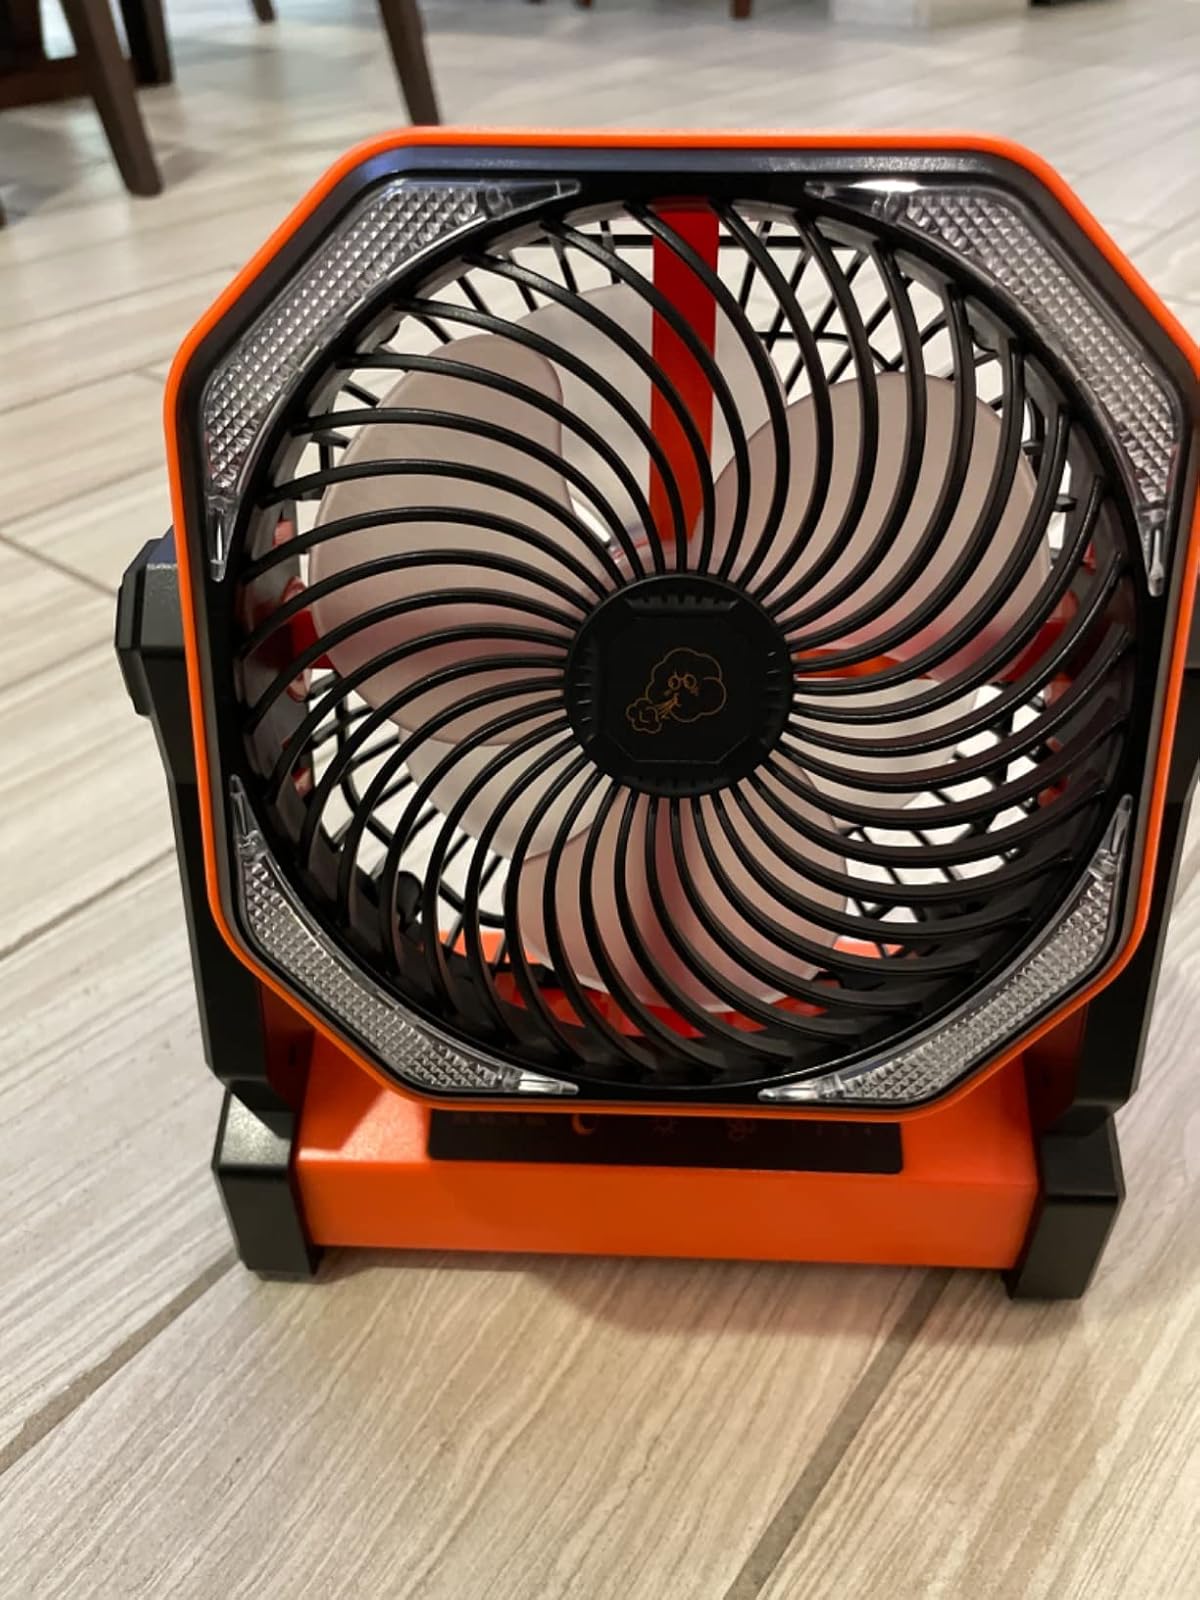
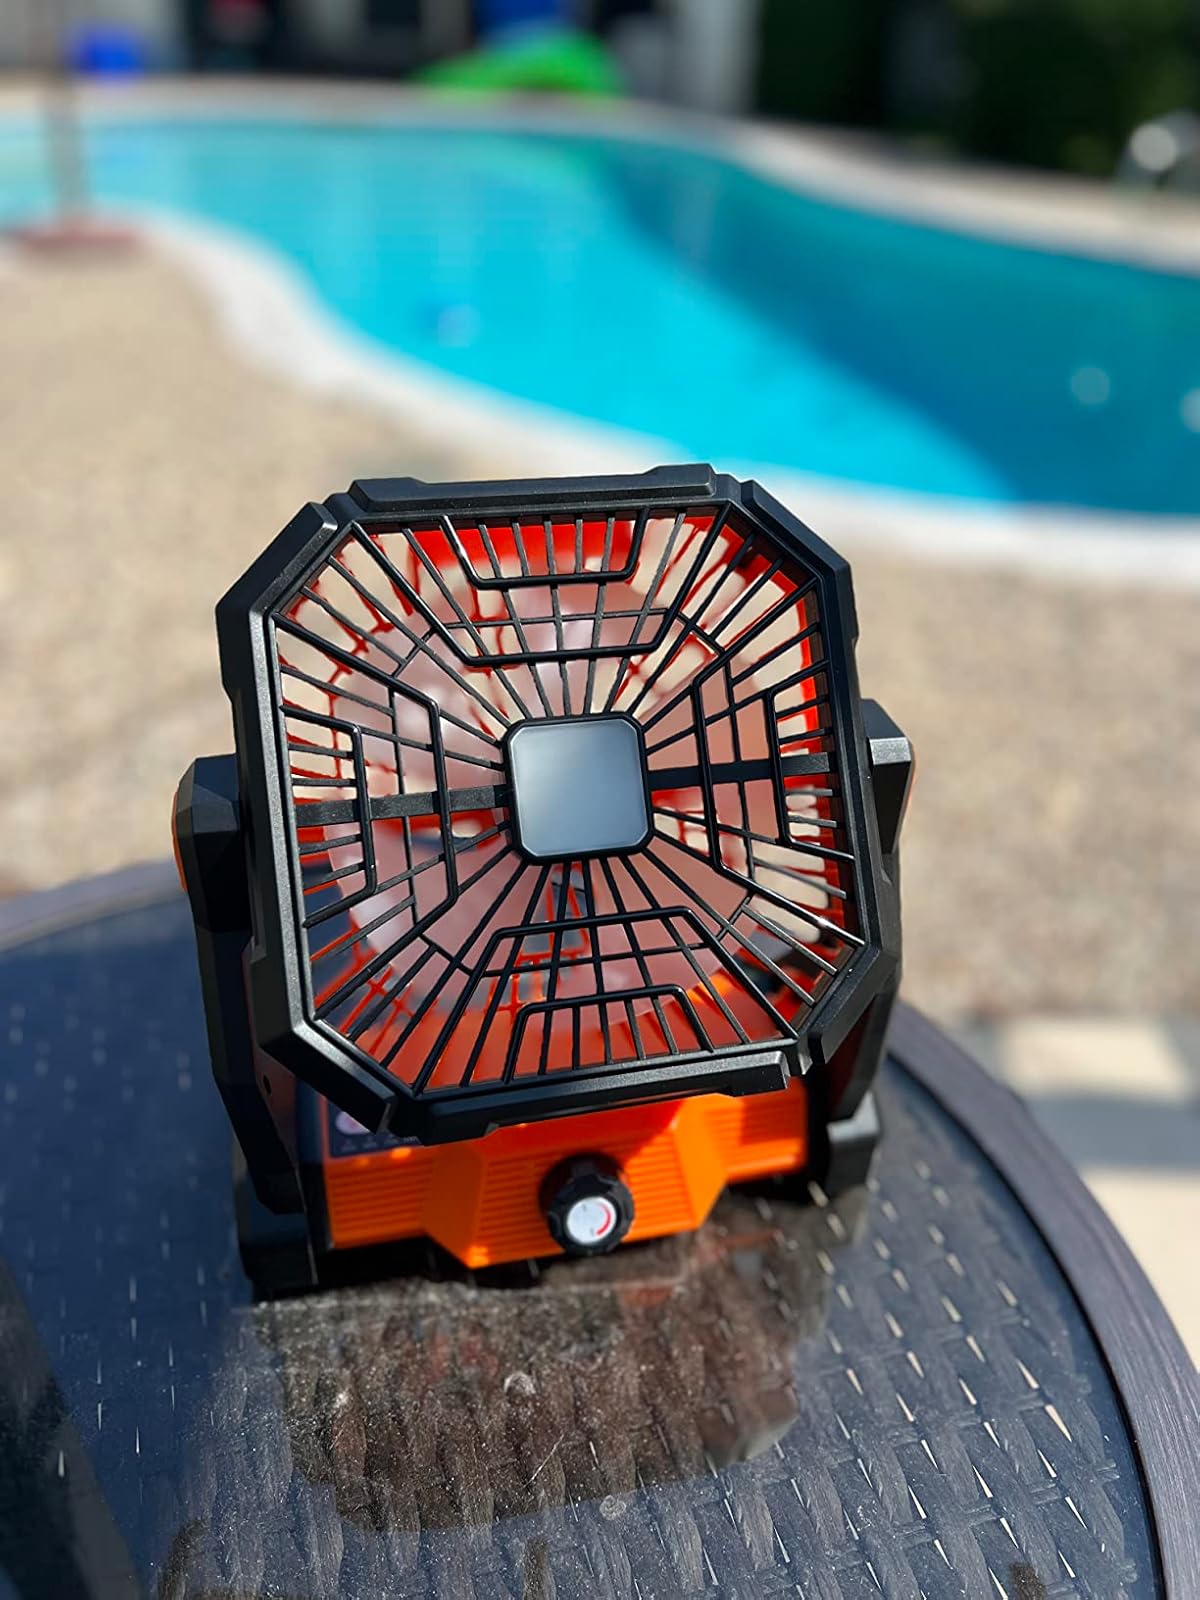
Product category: lantern
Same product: no